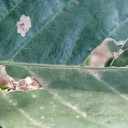
Label: Miner